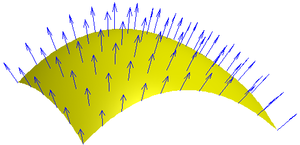
En mathématiques, et plus précisément en géométrie, la droite normale à une surface en un point est la droite perpendiculaire au plan tangent en ce point. Tout vecteur directeur de cette droite est appelé vecteur normal à la surface en ce point.
La racine carrée inverse rapide est une méthode pour calculer x-½, l'inverse de la racine carrée d'un nombre à virgule flottante à simple précision sur 32 bits. L'algorithme a probablement été développé chez Silicon Graphics au début des années 1990. Il a entre autres été utilisé dans le code source de Quake III Arena, un jeu vidéo sorti en 1999. À l'époque, le principal avantage de cet algorithme était d'éviter d'utiliser des coûteuses opérations à virgules flottantes en préférant des opérations sur entiers. Les racines carrées inverses sont utilisées pour calculer les angles d'incidence et la réflexion pour la lumière et l'ombre en imagerie numérique.
En mathématiques, la géométrie différentielle des surfaces est la branche de la géométrie différentielle qui traite des surfaces, munies éventuellement de structures supplémentaires, le plus souvent une métrique riemannienne.